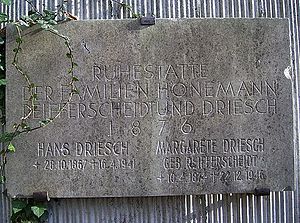
Hans Driesch / Liv og gerning
Leipzig, Gravskrift for Hans Driesch på Neuen Johannisfriedhof.
Hans Adolf Eduard Driesch var en tysk biolog og filosof.